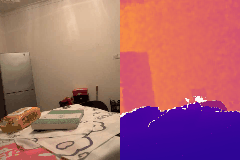
Label: book